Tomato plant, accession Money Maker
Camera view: tilt-top (135 deg); turntable rotation: 300 degrees
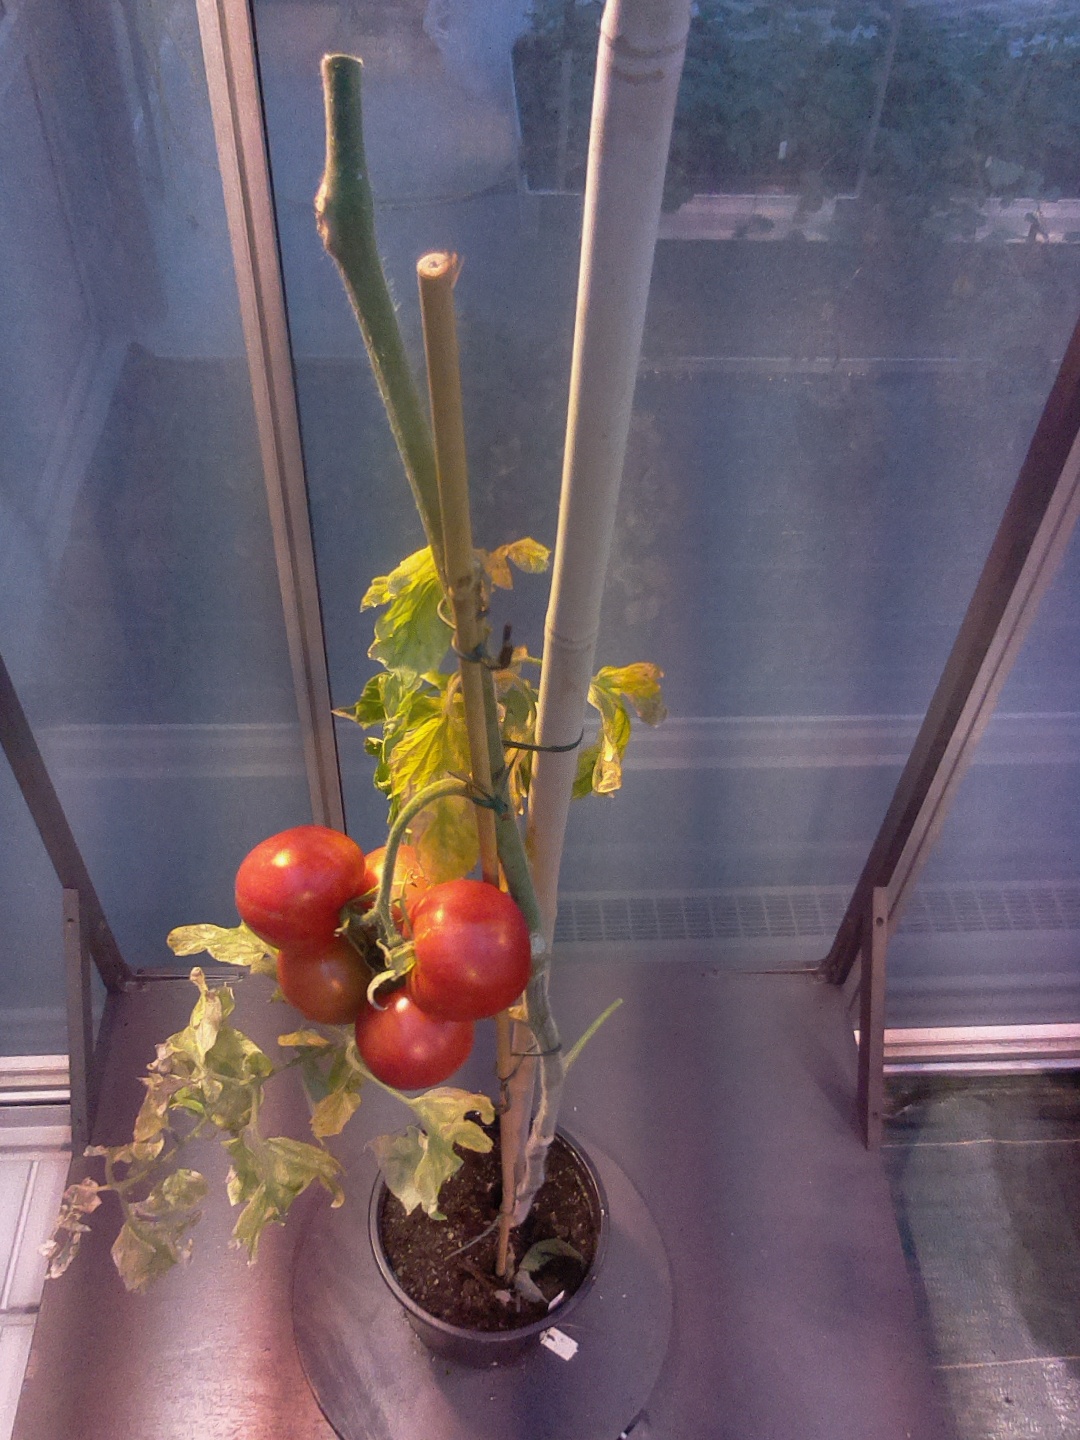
BBCH growth stage 89: 90%-100% of fruits show typical fully ripe color